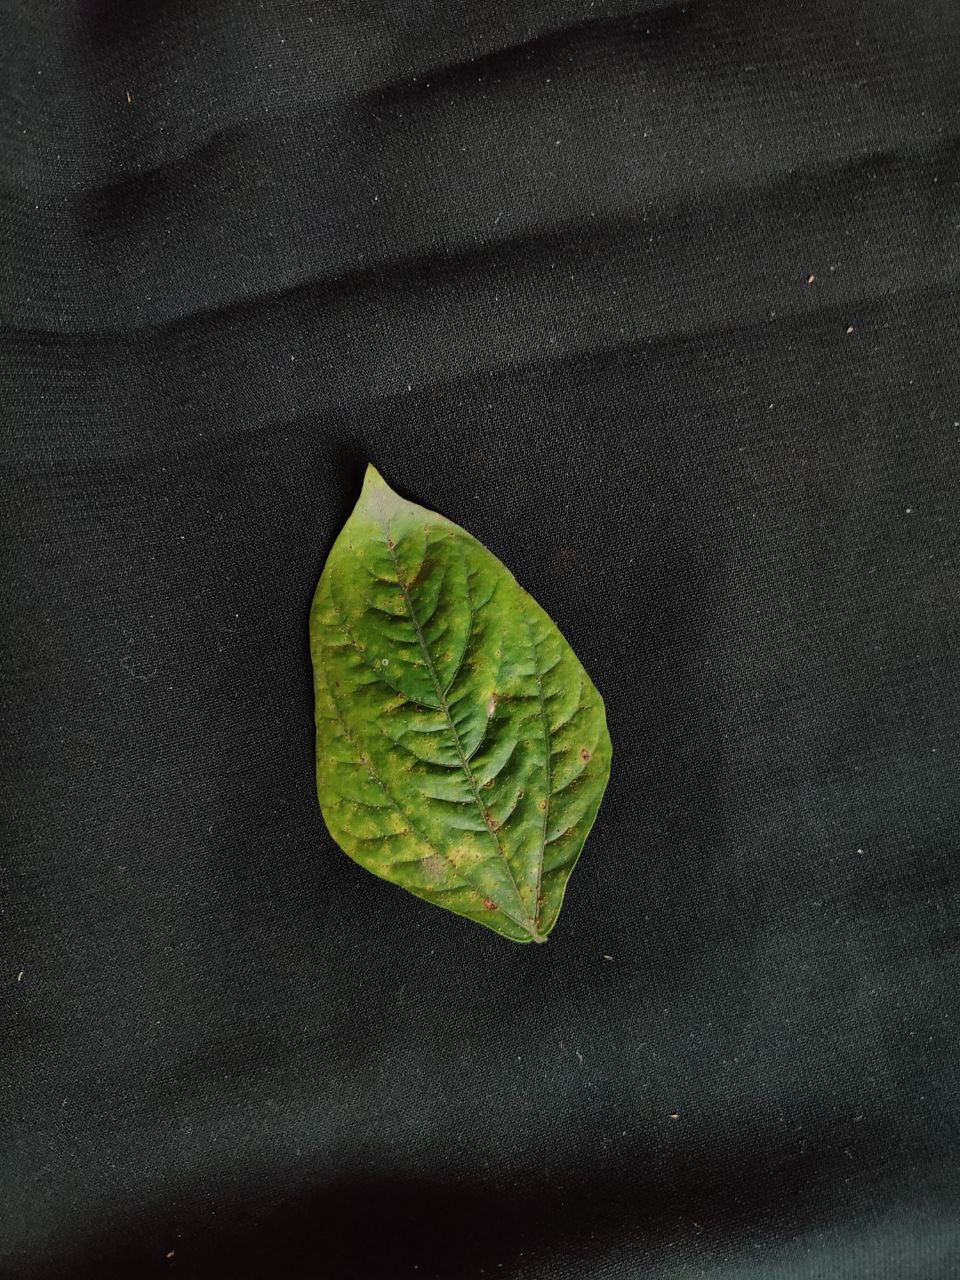
Crop: cowpea
Leaf condition: Septoria leaf spot